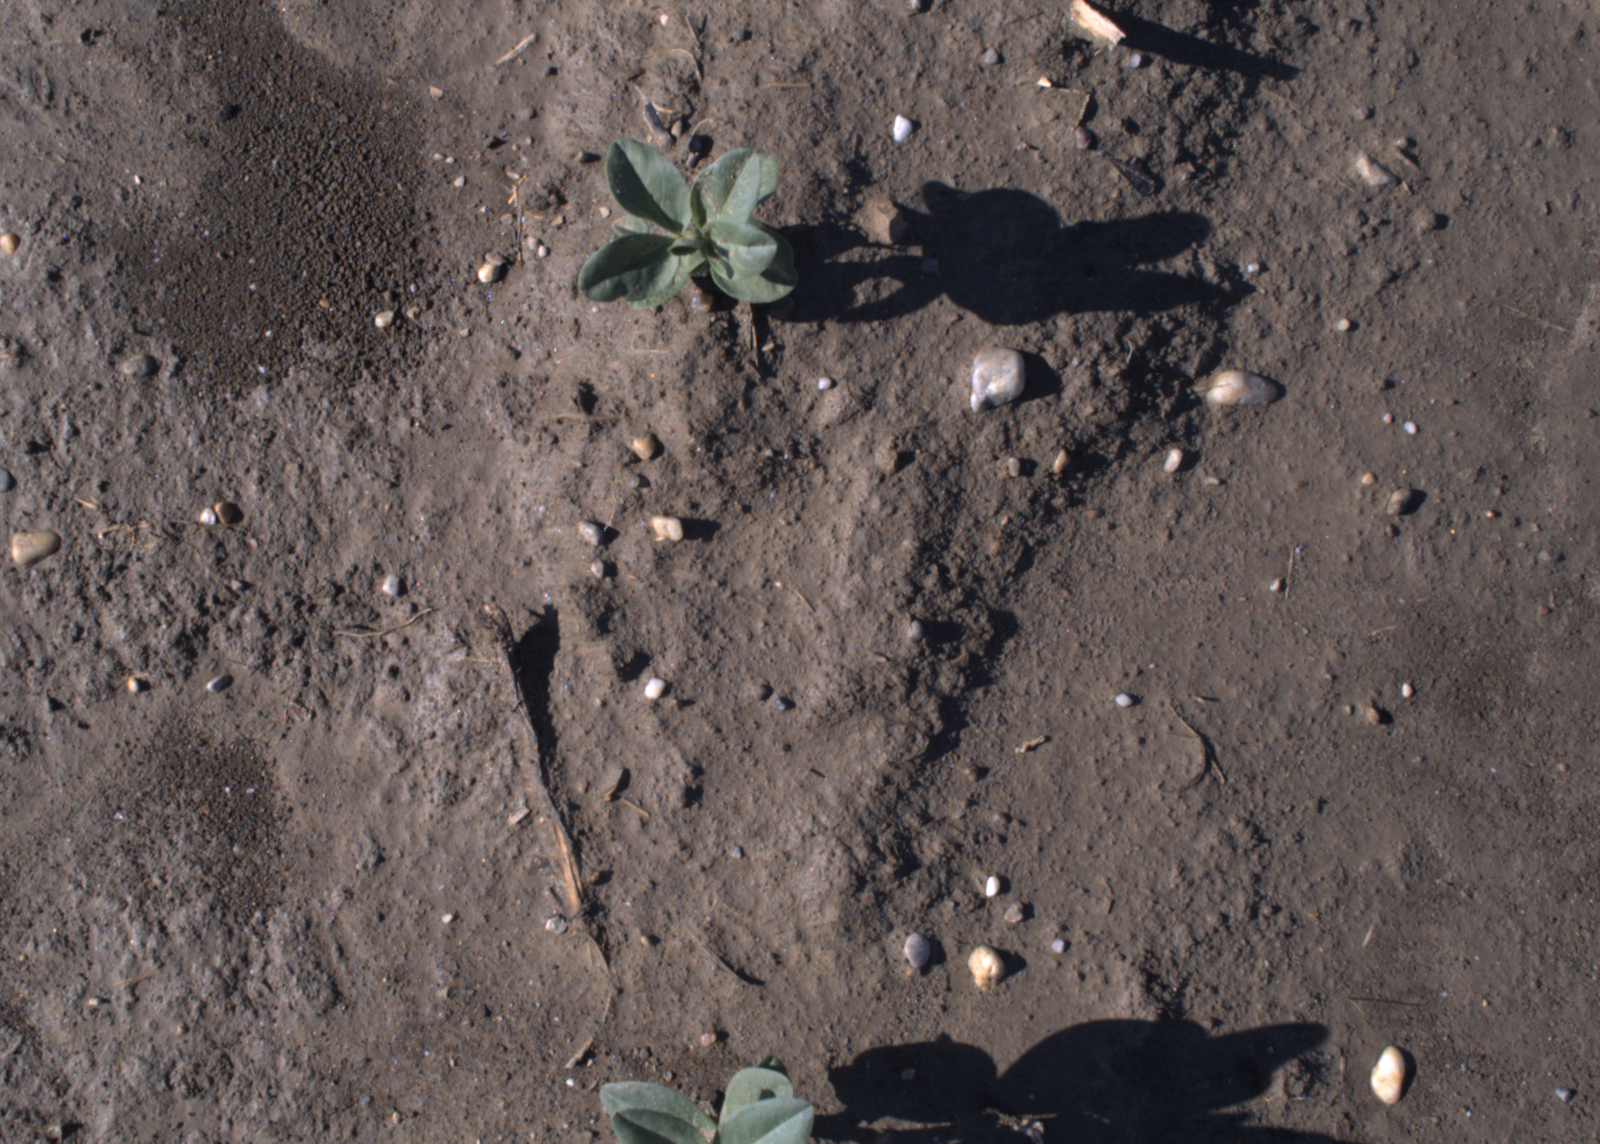
Capture date: 02.09.2020 09:33:10
Weather: sunny
Wind: medium
Seeding date: 21.07.2020
Plant canopy height (mm): 910